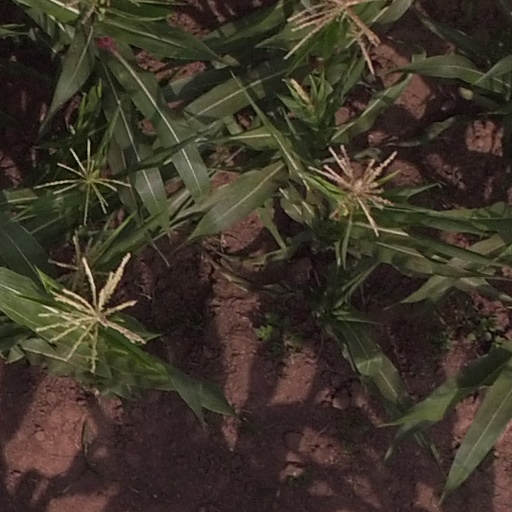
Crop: maize; corn